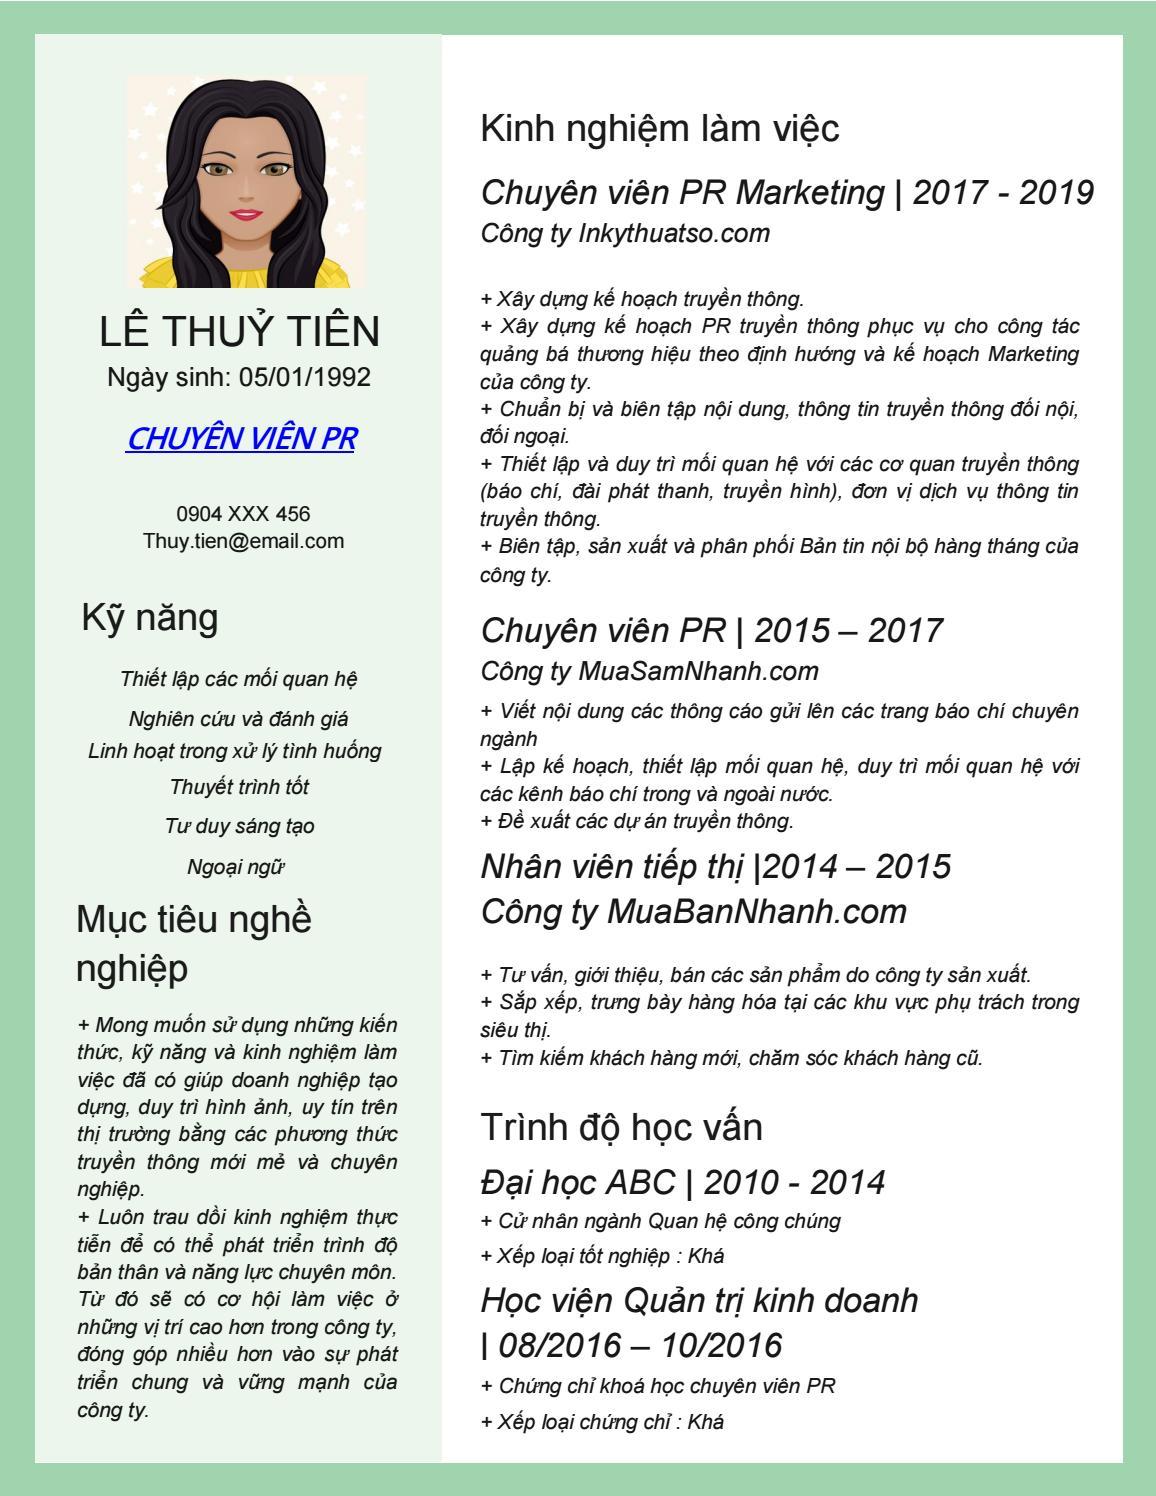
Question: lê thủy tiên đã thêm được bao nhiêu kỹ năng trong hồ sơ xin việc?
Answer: sáu kỹ năng